Morava Airport

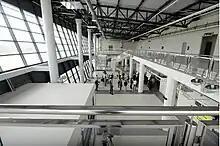
Terminal interior

In 2006, the Government of Serbia began conversion of the airport to provide civilian traffic. In the first phase, the new control tower (the former having been destroyed in 1999 by NATO bombing) was constructed. Then in 2011, new terminal building was built that can service both passenger and cargo flights. This is expected to be followed by the second phase – broadening and extending of the existing runway, presently wide to a width of and length of , upon which the airport will be able to receive the largest passenger or cargo aircraft.